Santos de Guápiles F.C.

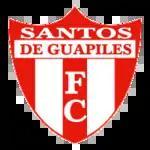
Former club crest

Santos play their home games in the Estadio Ebal Rodríguez, where Alajuelense's Wilson Muñoz scored the first Primera División goal in a 1999 4–0 league win over the hosts.